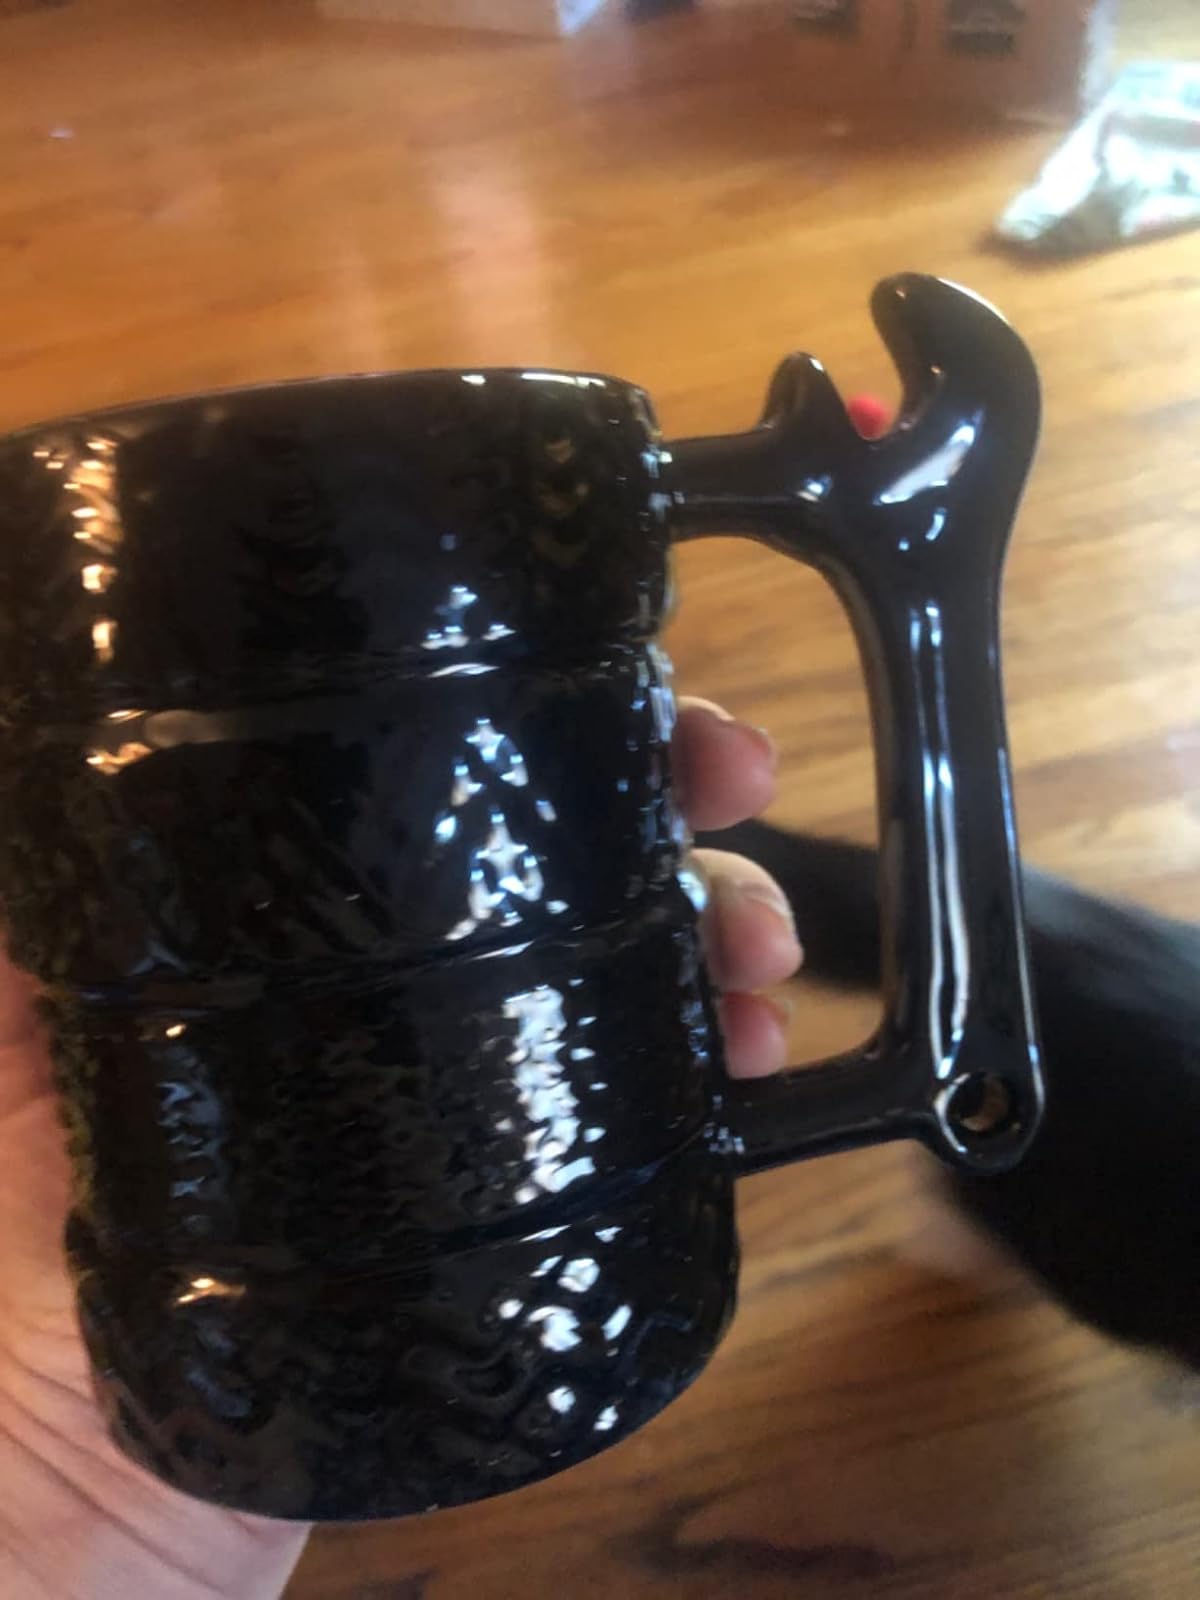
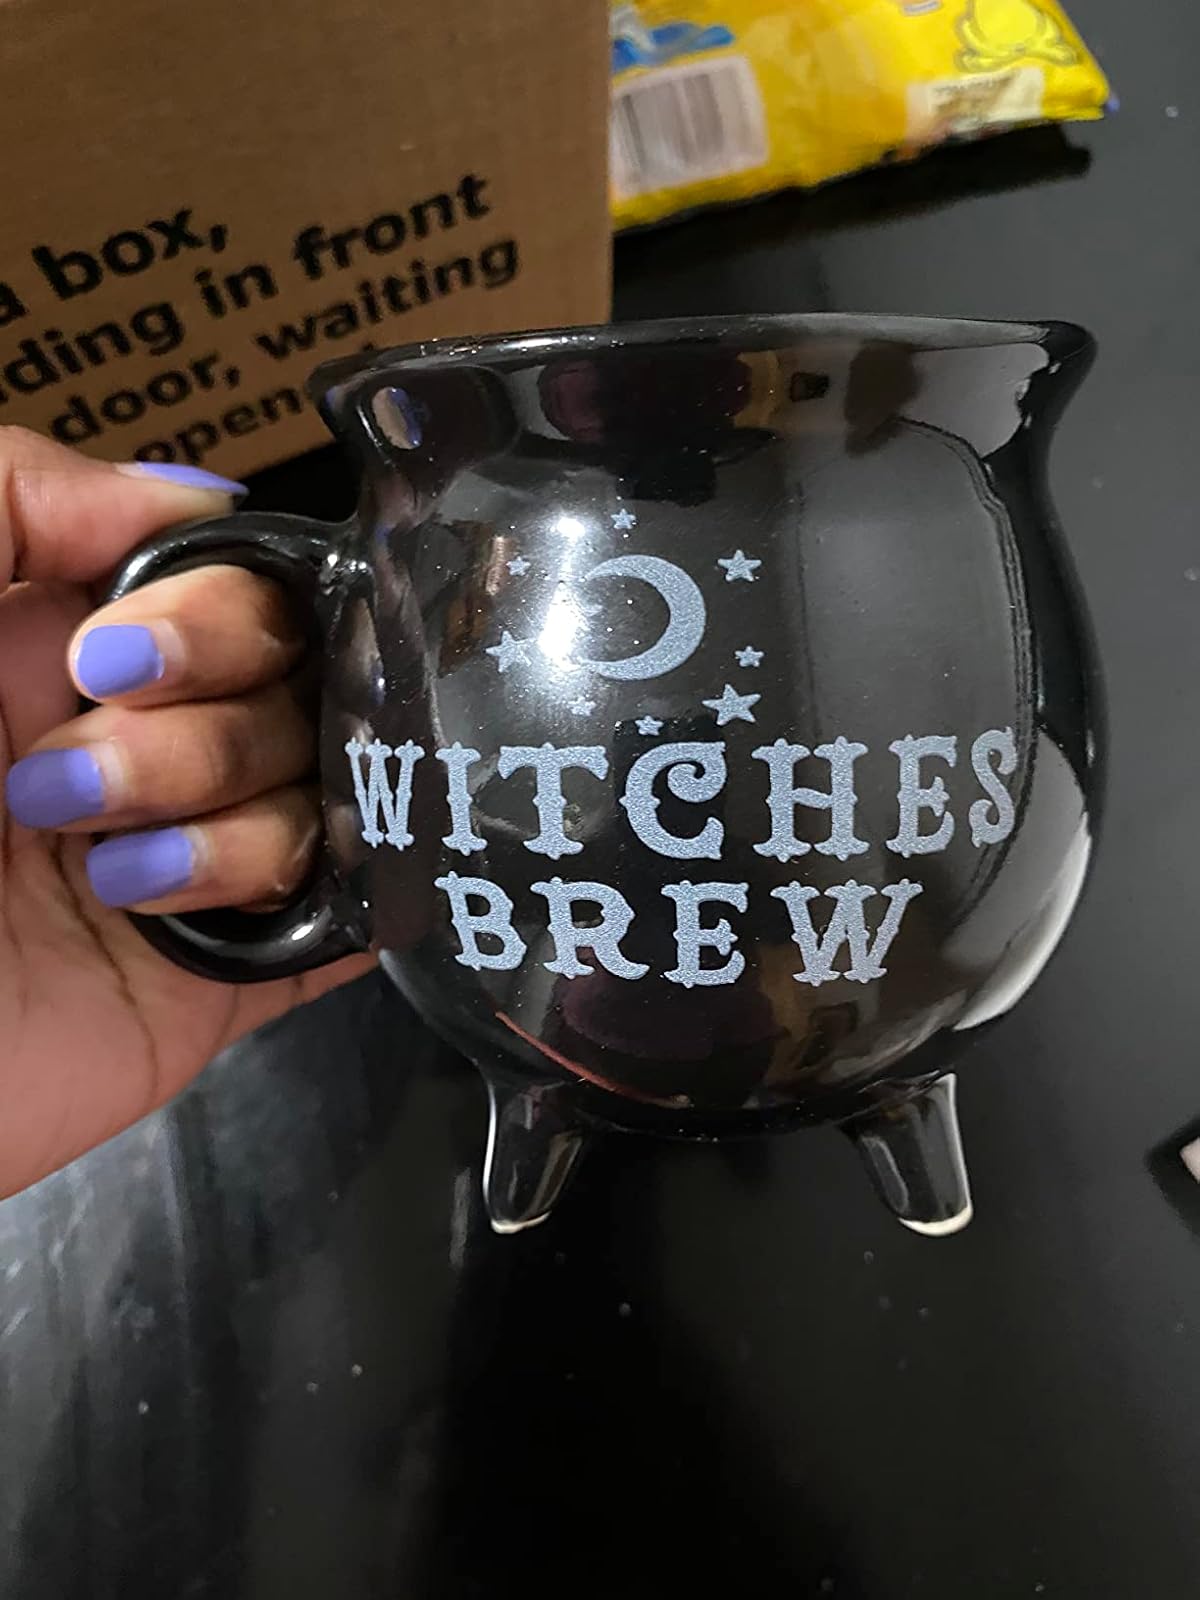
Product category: items_mug
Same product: no